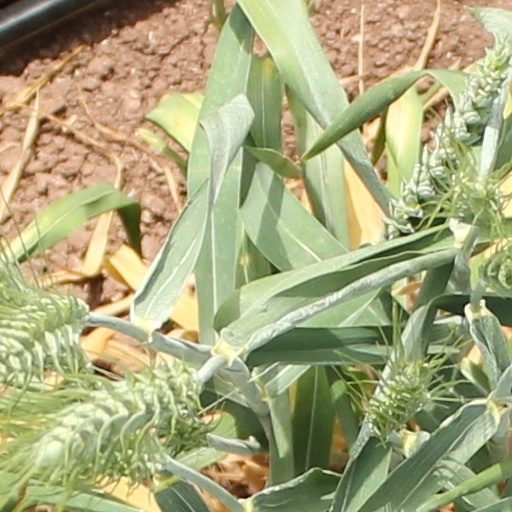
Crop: wheat